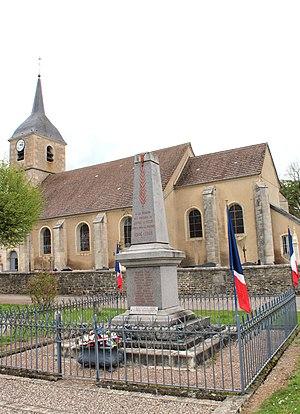
Le monument aux morts